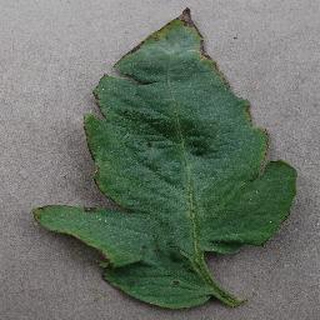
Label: tomato_bacterial_spot